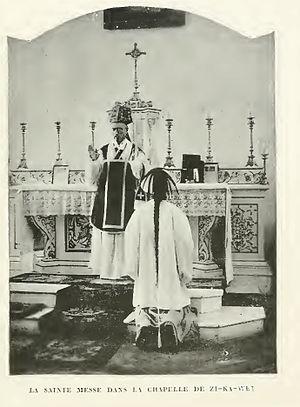
LA SAINTE MESSE DANS LA CHAPELLE DE ZI-KA-WEI 中文: 在徐家汇礼拜堂举行的弥撒。图中站立者所戴的是祭巾。